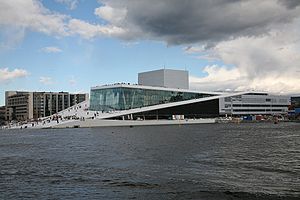
Operahuset i Oslo
Operahuset i Bjørvika, Oslo, august 2007.
Operahuset i Oslo er Norges nationale operascene, der anvendes af Den Norske Opera & Ballett.